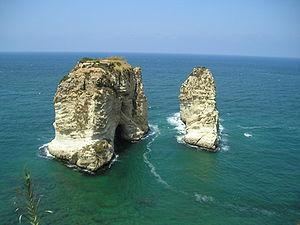
Beyrouth est la capitale du Liban et la ville la plus importante du pays. C'est une métropole qui comptait environ 360 000 habitants en 2011. L'agglomération urbaine comporte entre 1,8 et 2 millions d'habitants, soit près de 50 % de la population du pays. La ville forme le gouvernorat de Beyrouth, le seul qui ne soit pas divisé en districts. Elle abrite le siège du gouvernement. Bien qu'il soit fréquent de parler de Beyrouth pour désigner la ville et ses banlieues, il n'existe pas de telle entité officielle, plusieurs administrations définissant seulement, à des fins d'études, une Région métropolitaine de Beyrouth.